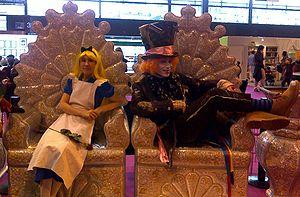
Cosplay d'Alice au pays des merveilles par Tim Burton au salon du livre 2010
Alice au pays des merveilles est un film américain réalisé par Tim Burton et écrit par Linda Woolverton pour Walt Disney Pictures.